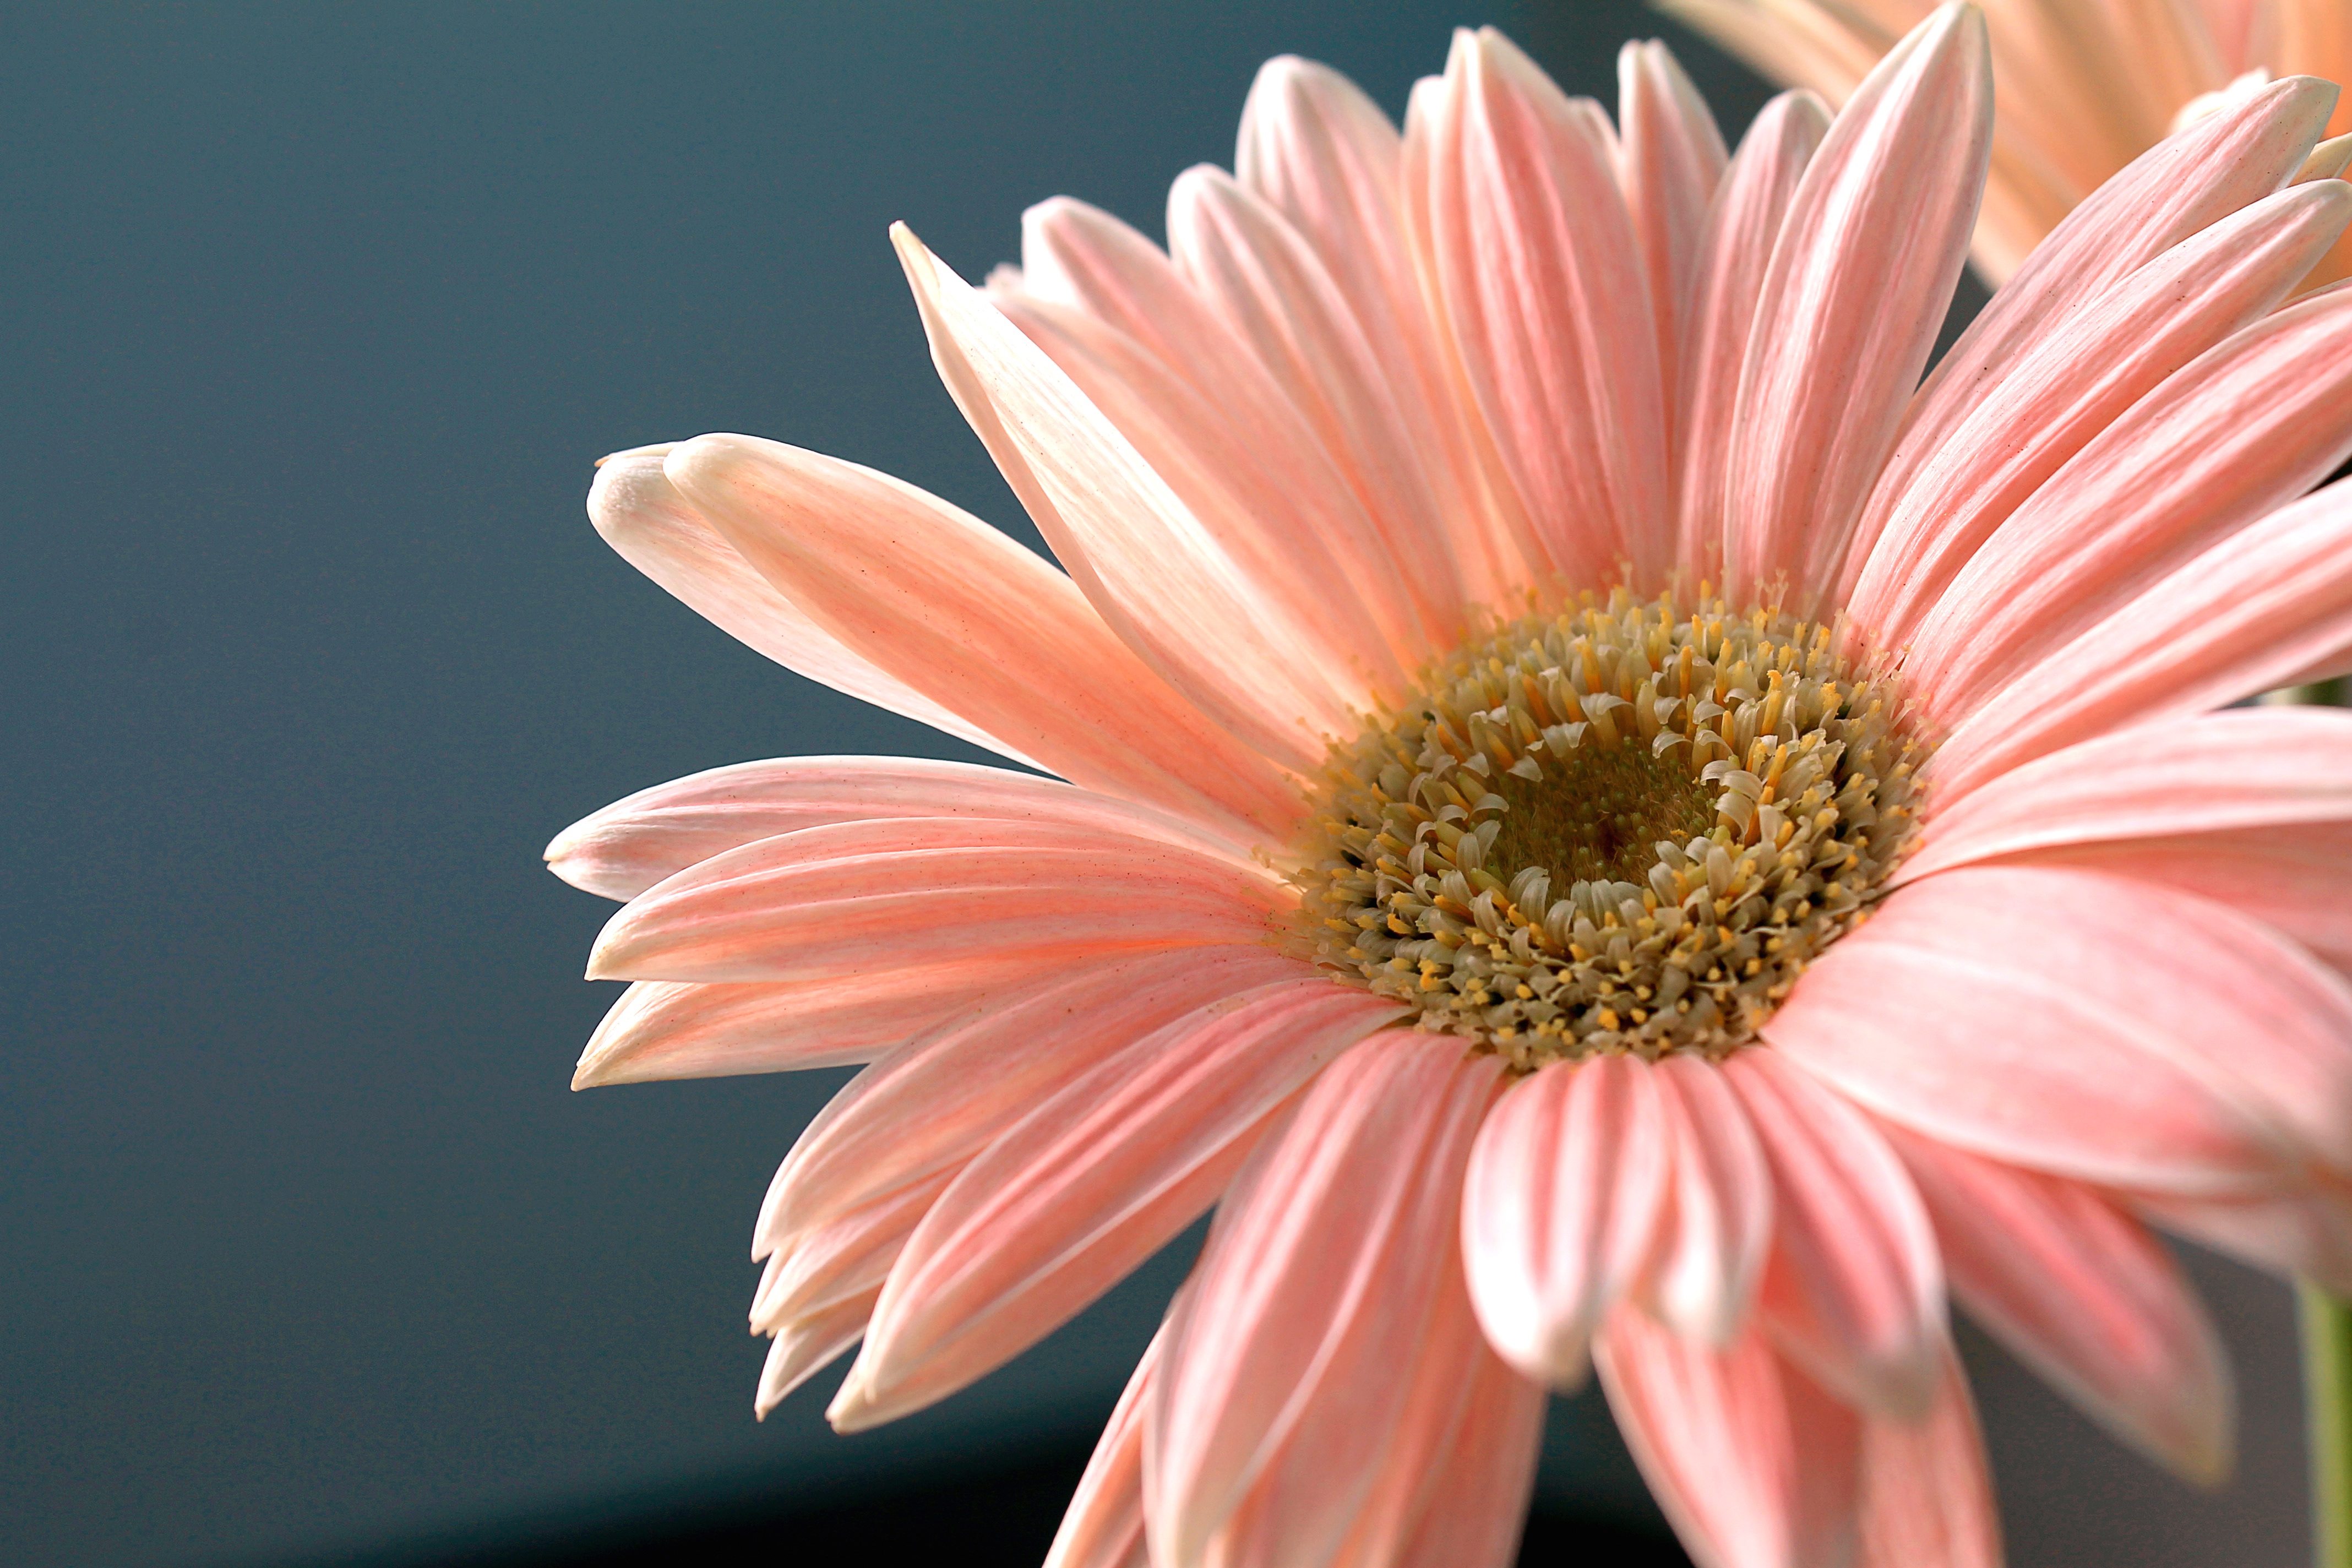
nature, plant, photography, flower, petal, daisy, garden, pink, flora, close up, gerbera, ornamental, macro photography, flowering plant, daisy family, gerbera daisy, plant stem, land plant